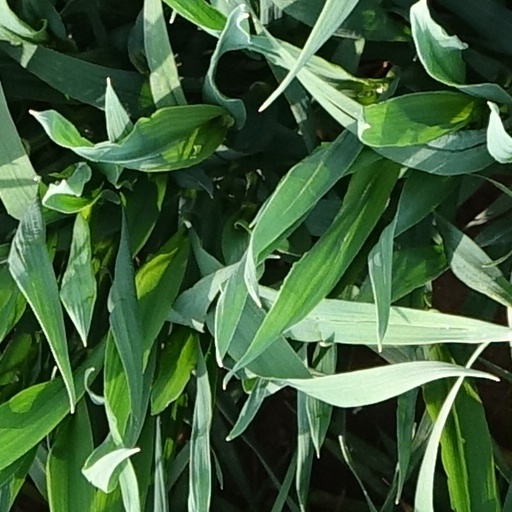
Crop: wheat